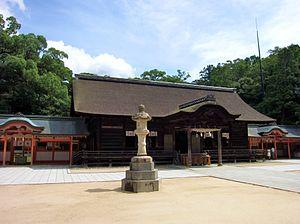
L'Ōyamazumi-jinja est un sanctuaire shinto situé dans l'île d'Omishima dans la mer intérieure de Seto. Le sanctuaire est dédié aux dieux qui protègent les marins et les soldats. Pour cette raison, de nombreux daimyos et d'autres chefs militaires ont fait des offrandes au sanctuaire dans l'espoir de succès ou en remerciement de victoires.